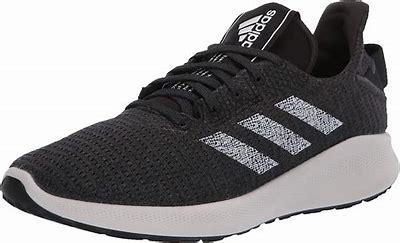
Brand: Adidas
Model: Sensebounce